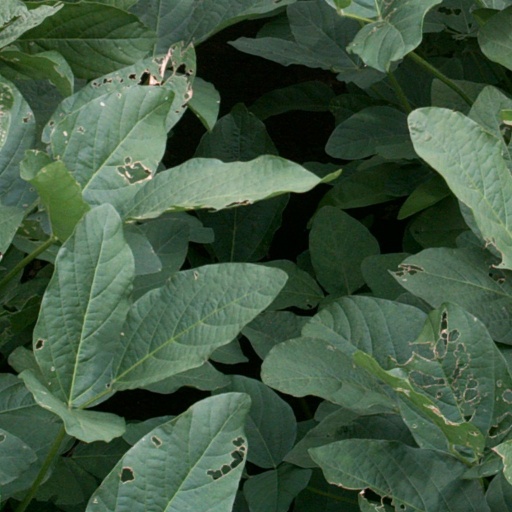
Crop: soybean